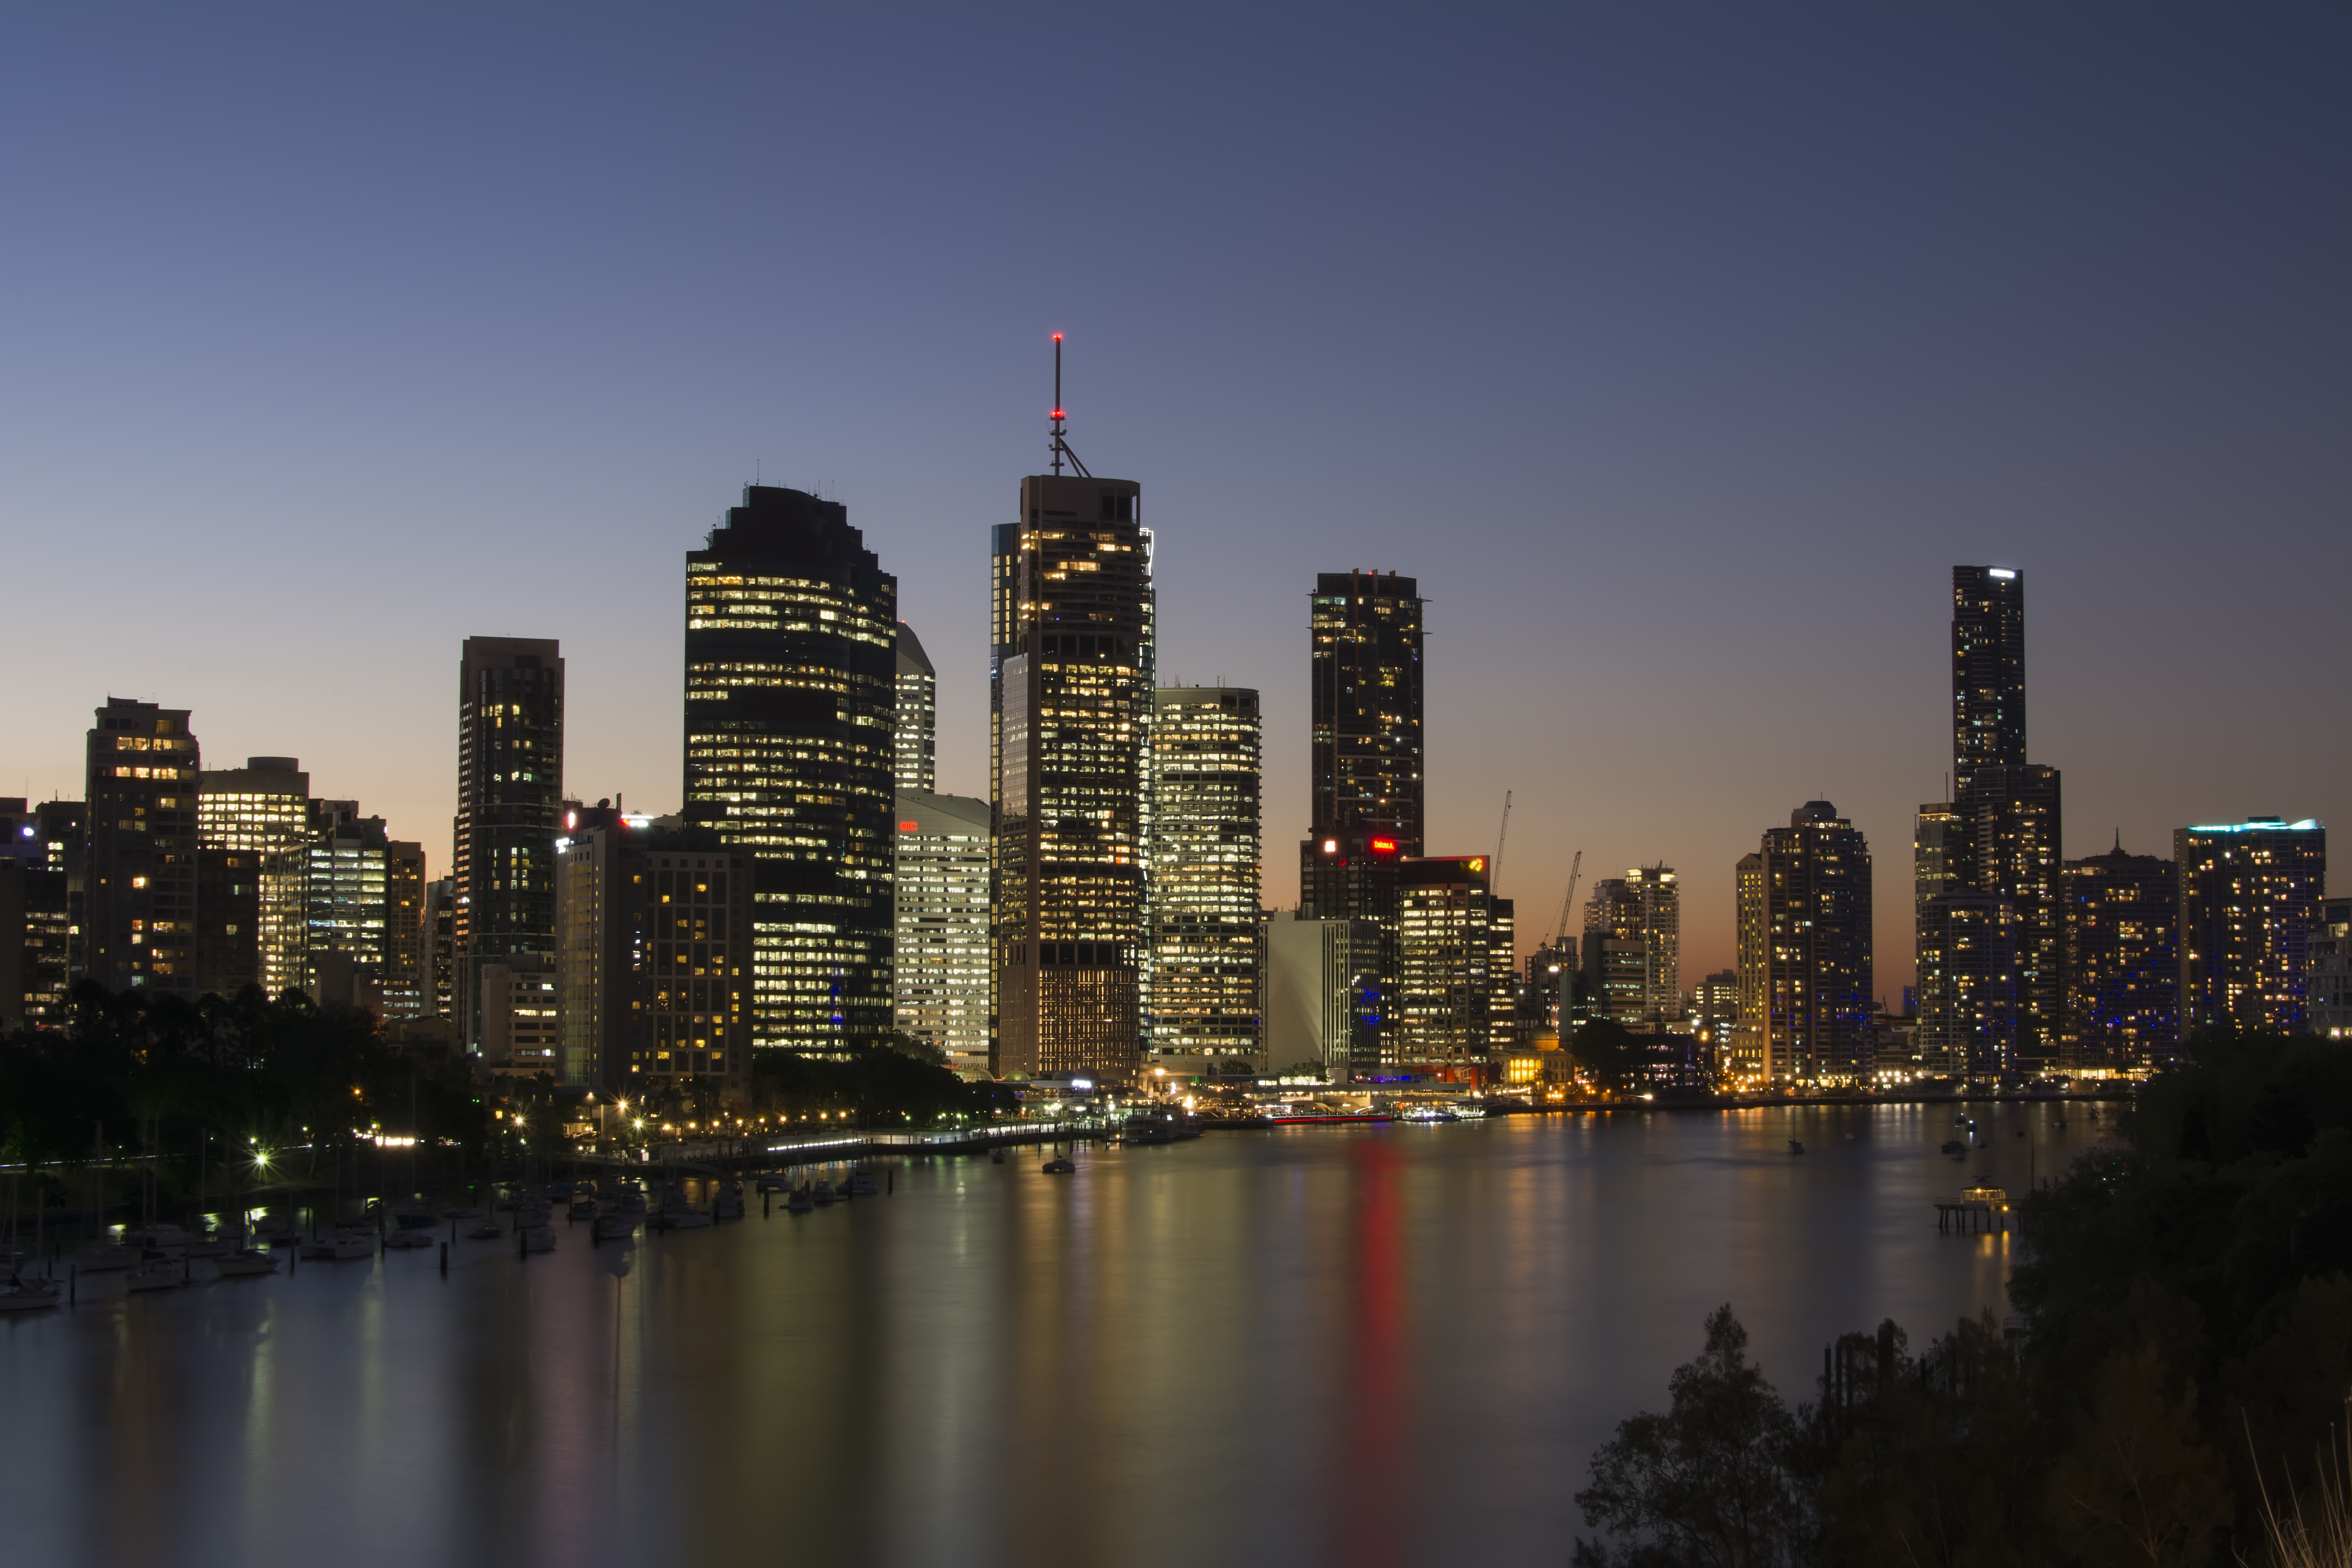
horizon, sunset, skyline, night, city, skyscraper, cityscape, downtown, travel, dusk, evening, reflection, things, landmark, nikon, point, tourism, tower block, kangaroo, australia, 35mm, prime, d7100, do, f18, brilliant, 18, qld, brisbane, metropolis, dx, urban area, geographical feature, human settlement, metropolitan area